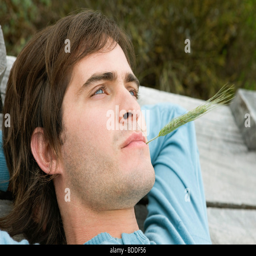
man with a stalk of wheat in his mouth